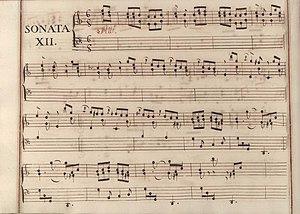
La sonate K. 159, telle qu'elle se présente dans le manuscrit de Venise, volume I no. 12.
La sonate K. 159 en ut majeur est une œuvre pour clavier du compositeur italien Domenico Scarlatti.